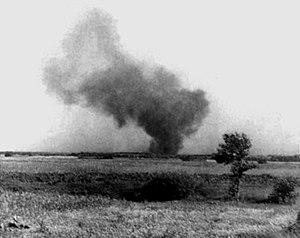
La Shoah en Pologne recouvre les persécutions, les déportations et l'extermination subies par la population juive polonaise pendant la Seconde Guerre mondiale.
Franciszek Ząbecki /fraɲˈt͡ɕiʂɛk zɔmˈbɛt͡skʲi/, né le 8 octobre 1907 à Łyszkowice et décédé le 11 avril 1987, était le chef de gare du village de Treblinka. Pendant l'occupation allemande de la Pologne pendant la Seconde Guerre mondiale, Ząbecki a travaillé comme aiguilleur pour la Deutsche Reichsbahn, tout en étant membre de la résistance dans l'Armia Krajowa, recueillant des données classifiées et faisant rapport à la résistance polonaise sur les transports de l'Holocauste rejoignant le camp d'extermination de Treblinka. Plus de 800 000 Juifs y ont été assassinés, principalement au cours de l'opération Reinhard, la phase la plus meurtrière de la Shoah en Pologne. Ząbecki lui-même a estimé ce nombre à 1 200 000 personnes.
Le camp d'extermination de Treblinka est l'un des camps d'extermination nazis de l’Aktion Reinhard, situé à proximité du village du même nom, à quatre-vingts kilomètres au nord-est de Varsovie, non loin de la ville de Malkinia.